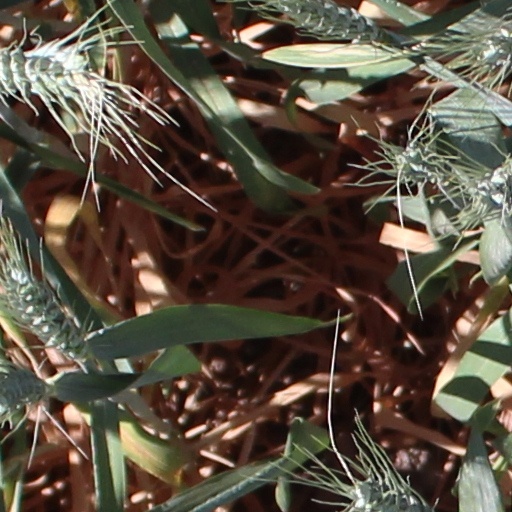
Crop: wheat